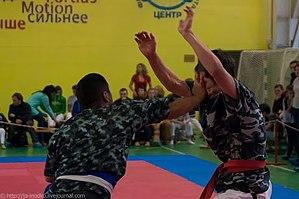
Le STENKA utilise des mouvements naturels et puissants pour la recherche d'efficacité sans codification
Le stenka, ou stenka na stenkou, est un art martial russe dérivé du pugilat traditionnel russe. Il a la particularité de pouvoir se pratiquer en équipe.